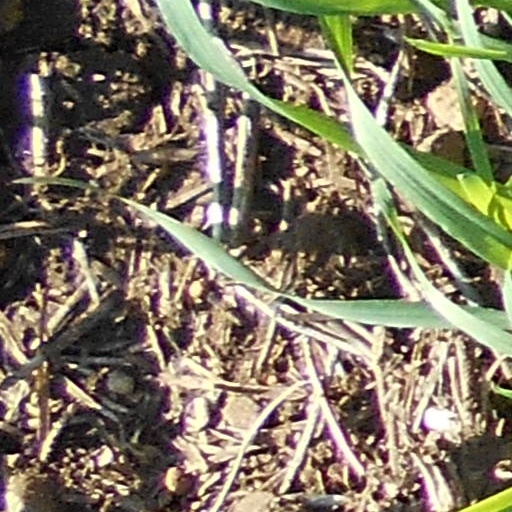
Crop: wheat